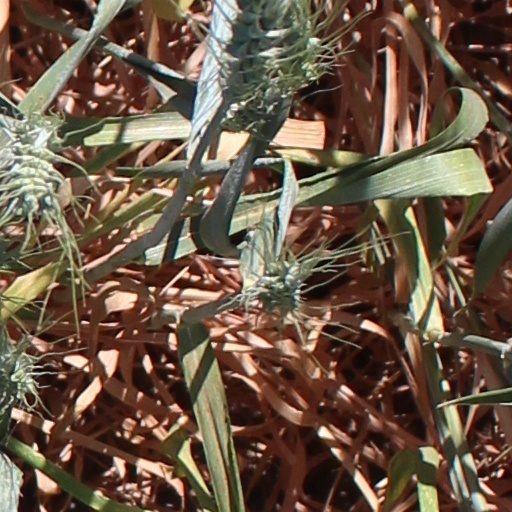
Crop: wheat